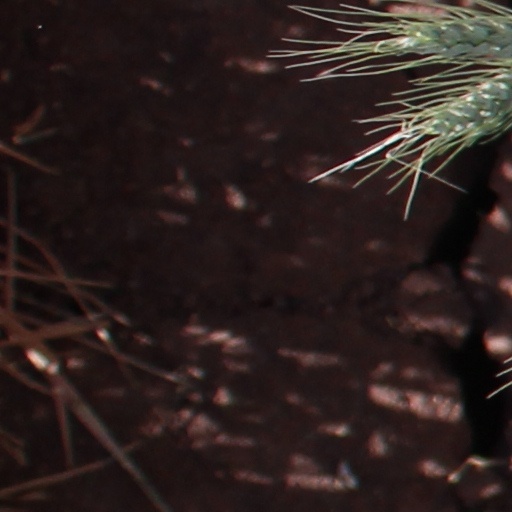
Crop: wheat